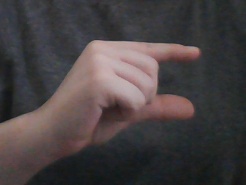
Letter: dal